Ikeda Route

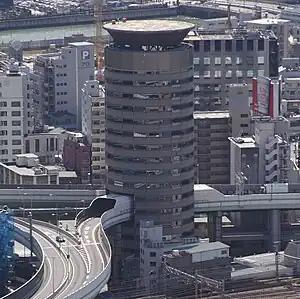
The Ikeda Route and the Gate Tower Building in Fukushima-ku, Osaka. An exit ramp from the expressway occupies part of the building's 5th-7th floors.

The Ikeda Route begins at Nakanoshima Junction in Nishi-ku, Osaka, where it meets the Loop Route. Curving to the north just south of Osaka Station, the expressway serves the station and the Umeda commercial, business, shopping, and entertainment district. The southbound exit ramp to the area is the Ikeda Route's most notable feature, an exit ramp that passes through the Gate Tower Building, taking up part of the building's fifth, sixth, and seventh floors.